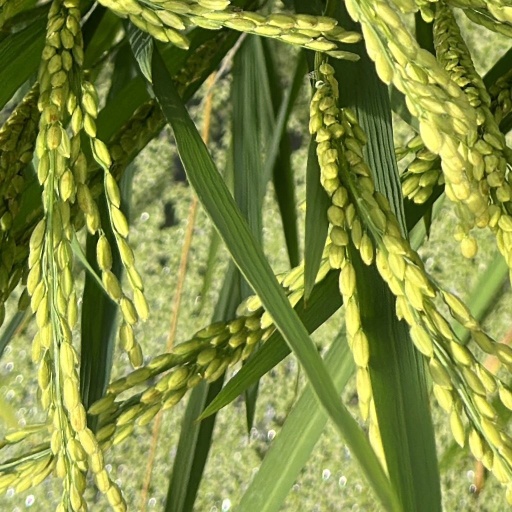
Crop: rice